Carl Gustaf m/45

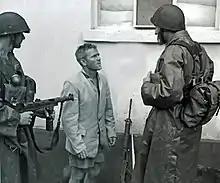
The Kpist m/45 in service (left) with Swedish soldiers during the Congo Crisis.

The Swedish Army list price of the Carl Gustaf m/45 in the late 1970s was around 600 Swedish kronor.